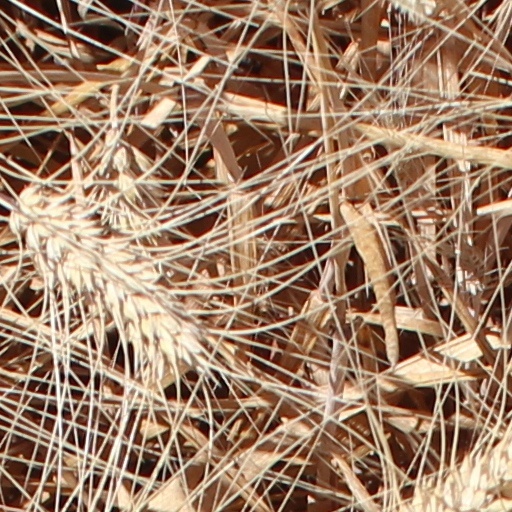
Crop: wheat